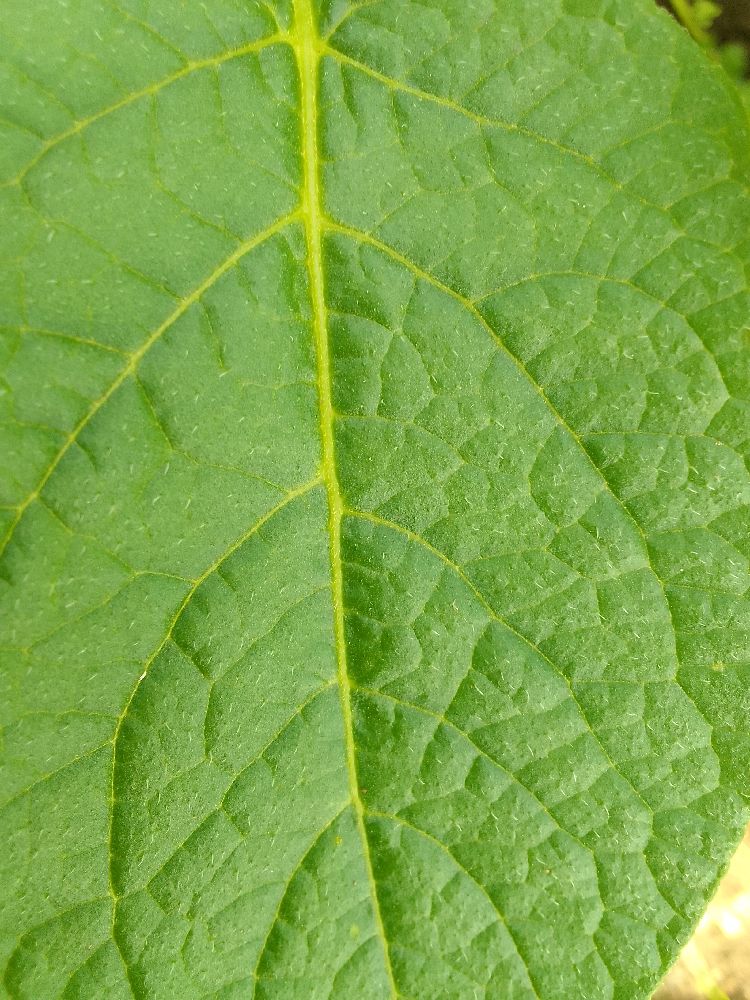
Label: Healthy